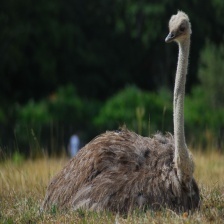
Species: OSTRICH
Scientific name: STRUTHIO CAMELUS